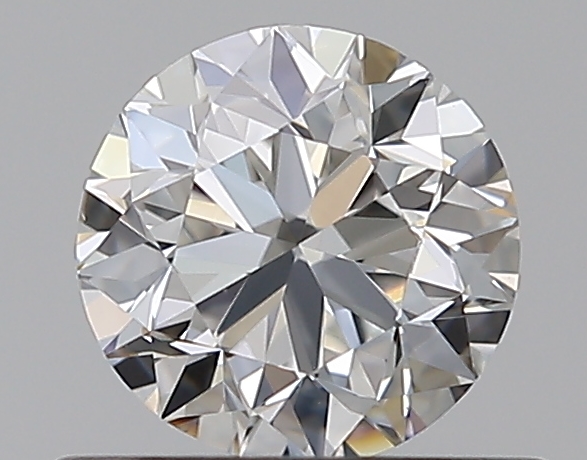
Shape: round
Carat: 0.5
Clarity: VS1
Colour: F
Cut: VG
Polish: EX
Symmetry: VG
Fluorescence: N
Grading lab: GIA
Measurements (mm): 4.91 x 4.97 x 3.2